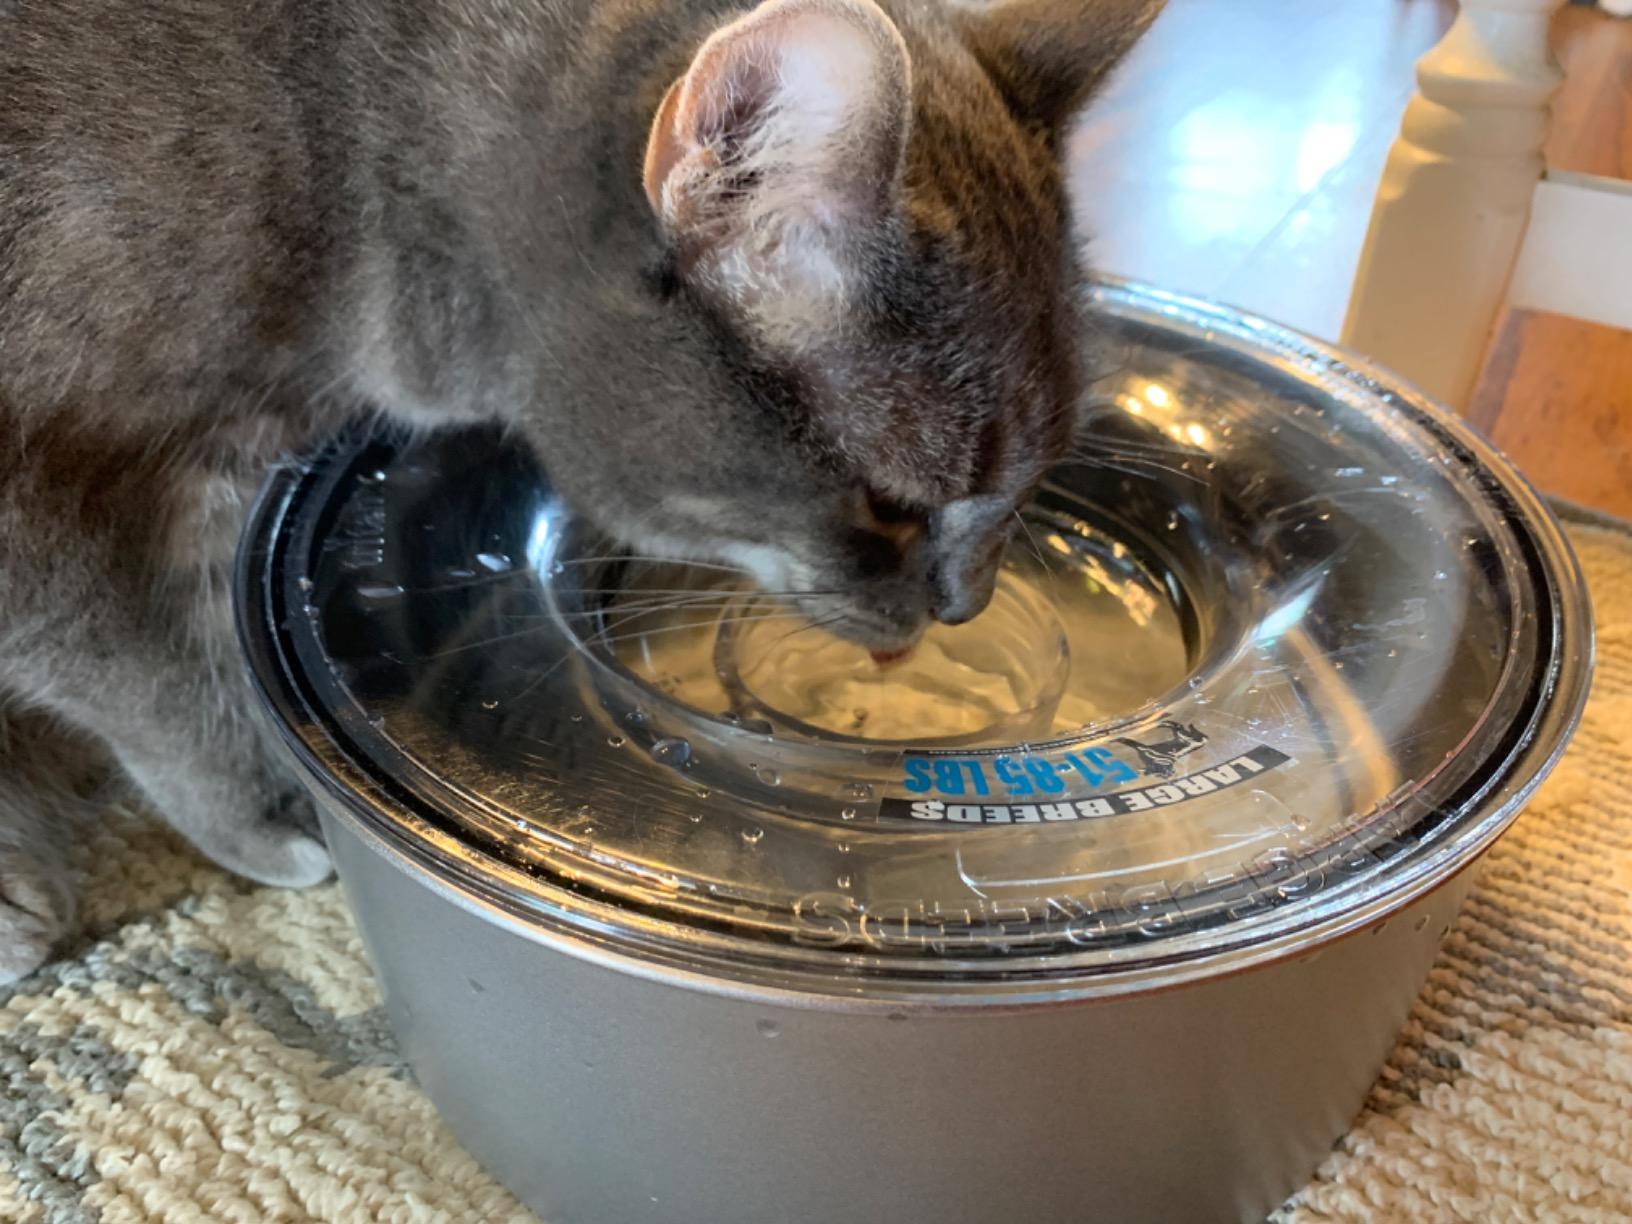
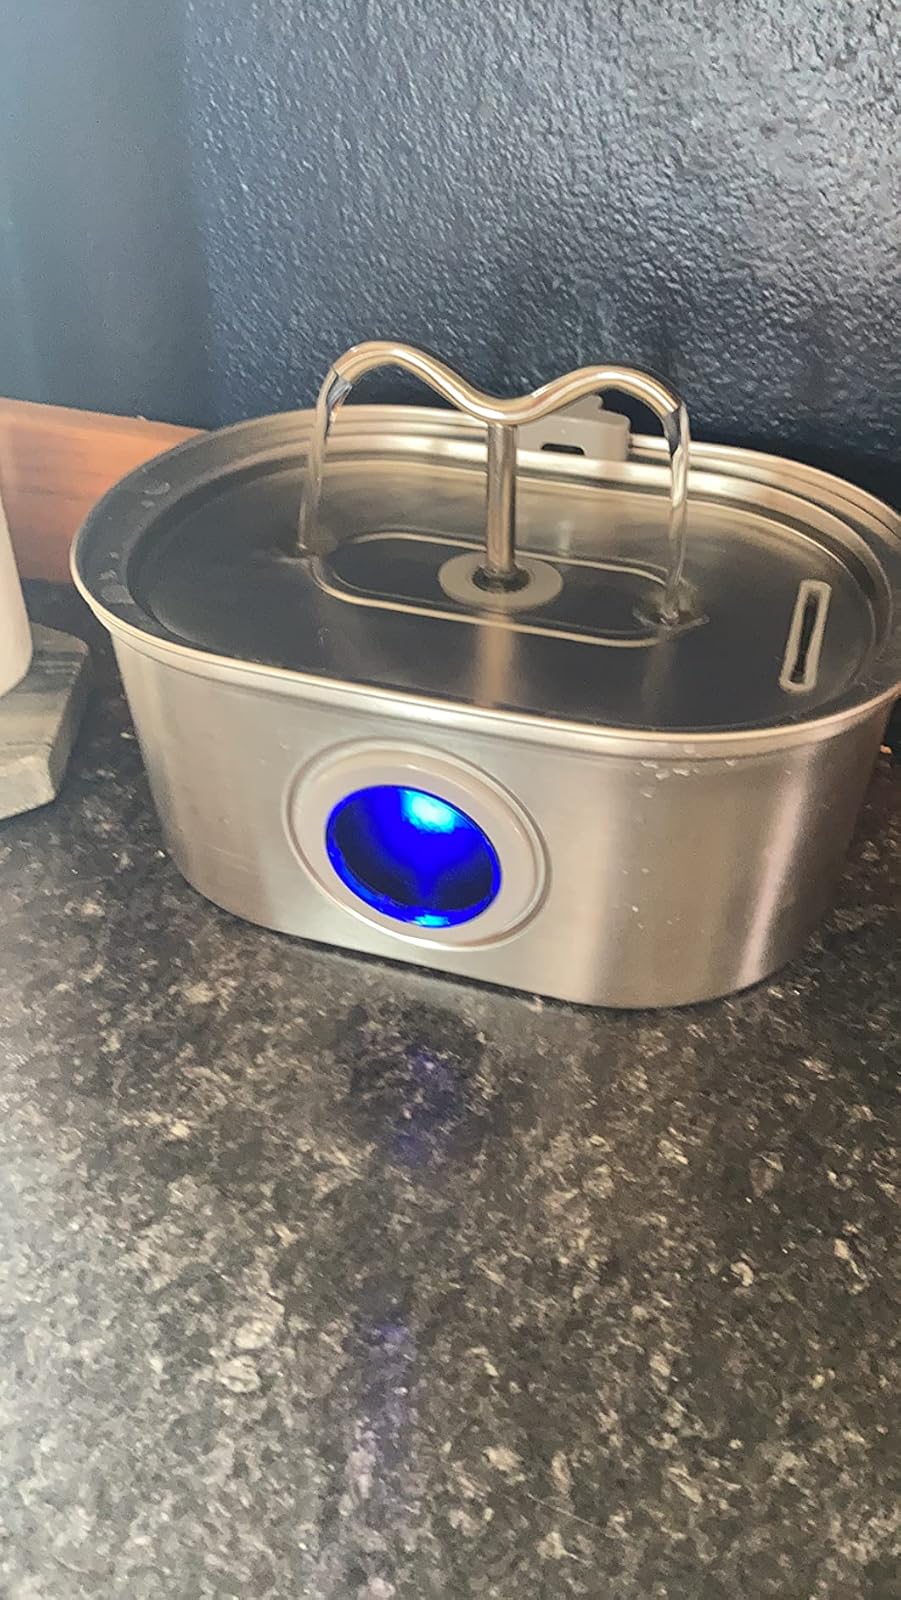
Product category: items_bowl
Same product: no